List of Liberty ships (C)

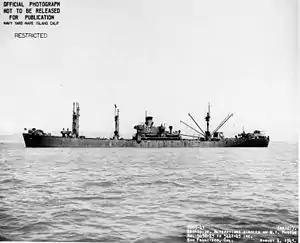
USS "Lyra"

was built by J. A. Jones Construction Co., Panama City. Her keel was laid on 23 June 1945. She was launched on 13 August and delivered on 31 August. Built as a boxed aircraft transport ship, she was laid up post-war. In 1964, she was converted to a barge with a nuclear power station on board. The work was done by Alabama Shipbuilding & Drydock Co. She was lengthenedby and her beam was widened to . Renamed "Sturgis", she was operated by the United States Army Corps of Engineers. Laid up in the James River after withdrawal from service, She was scrapped in 2019.